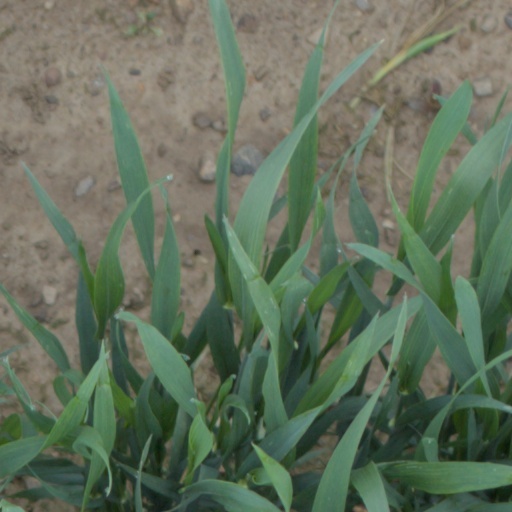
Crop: wheat